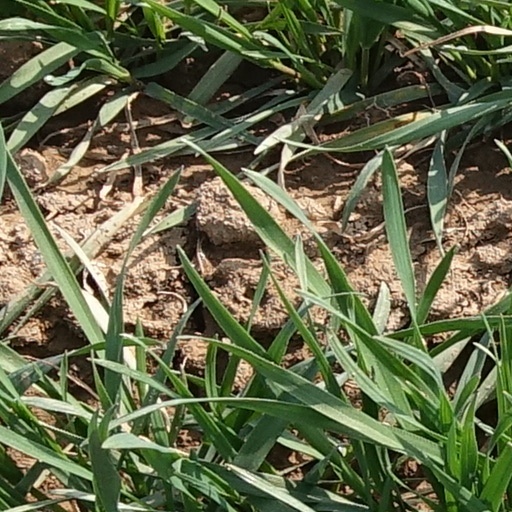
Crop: wheat